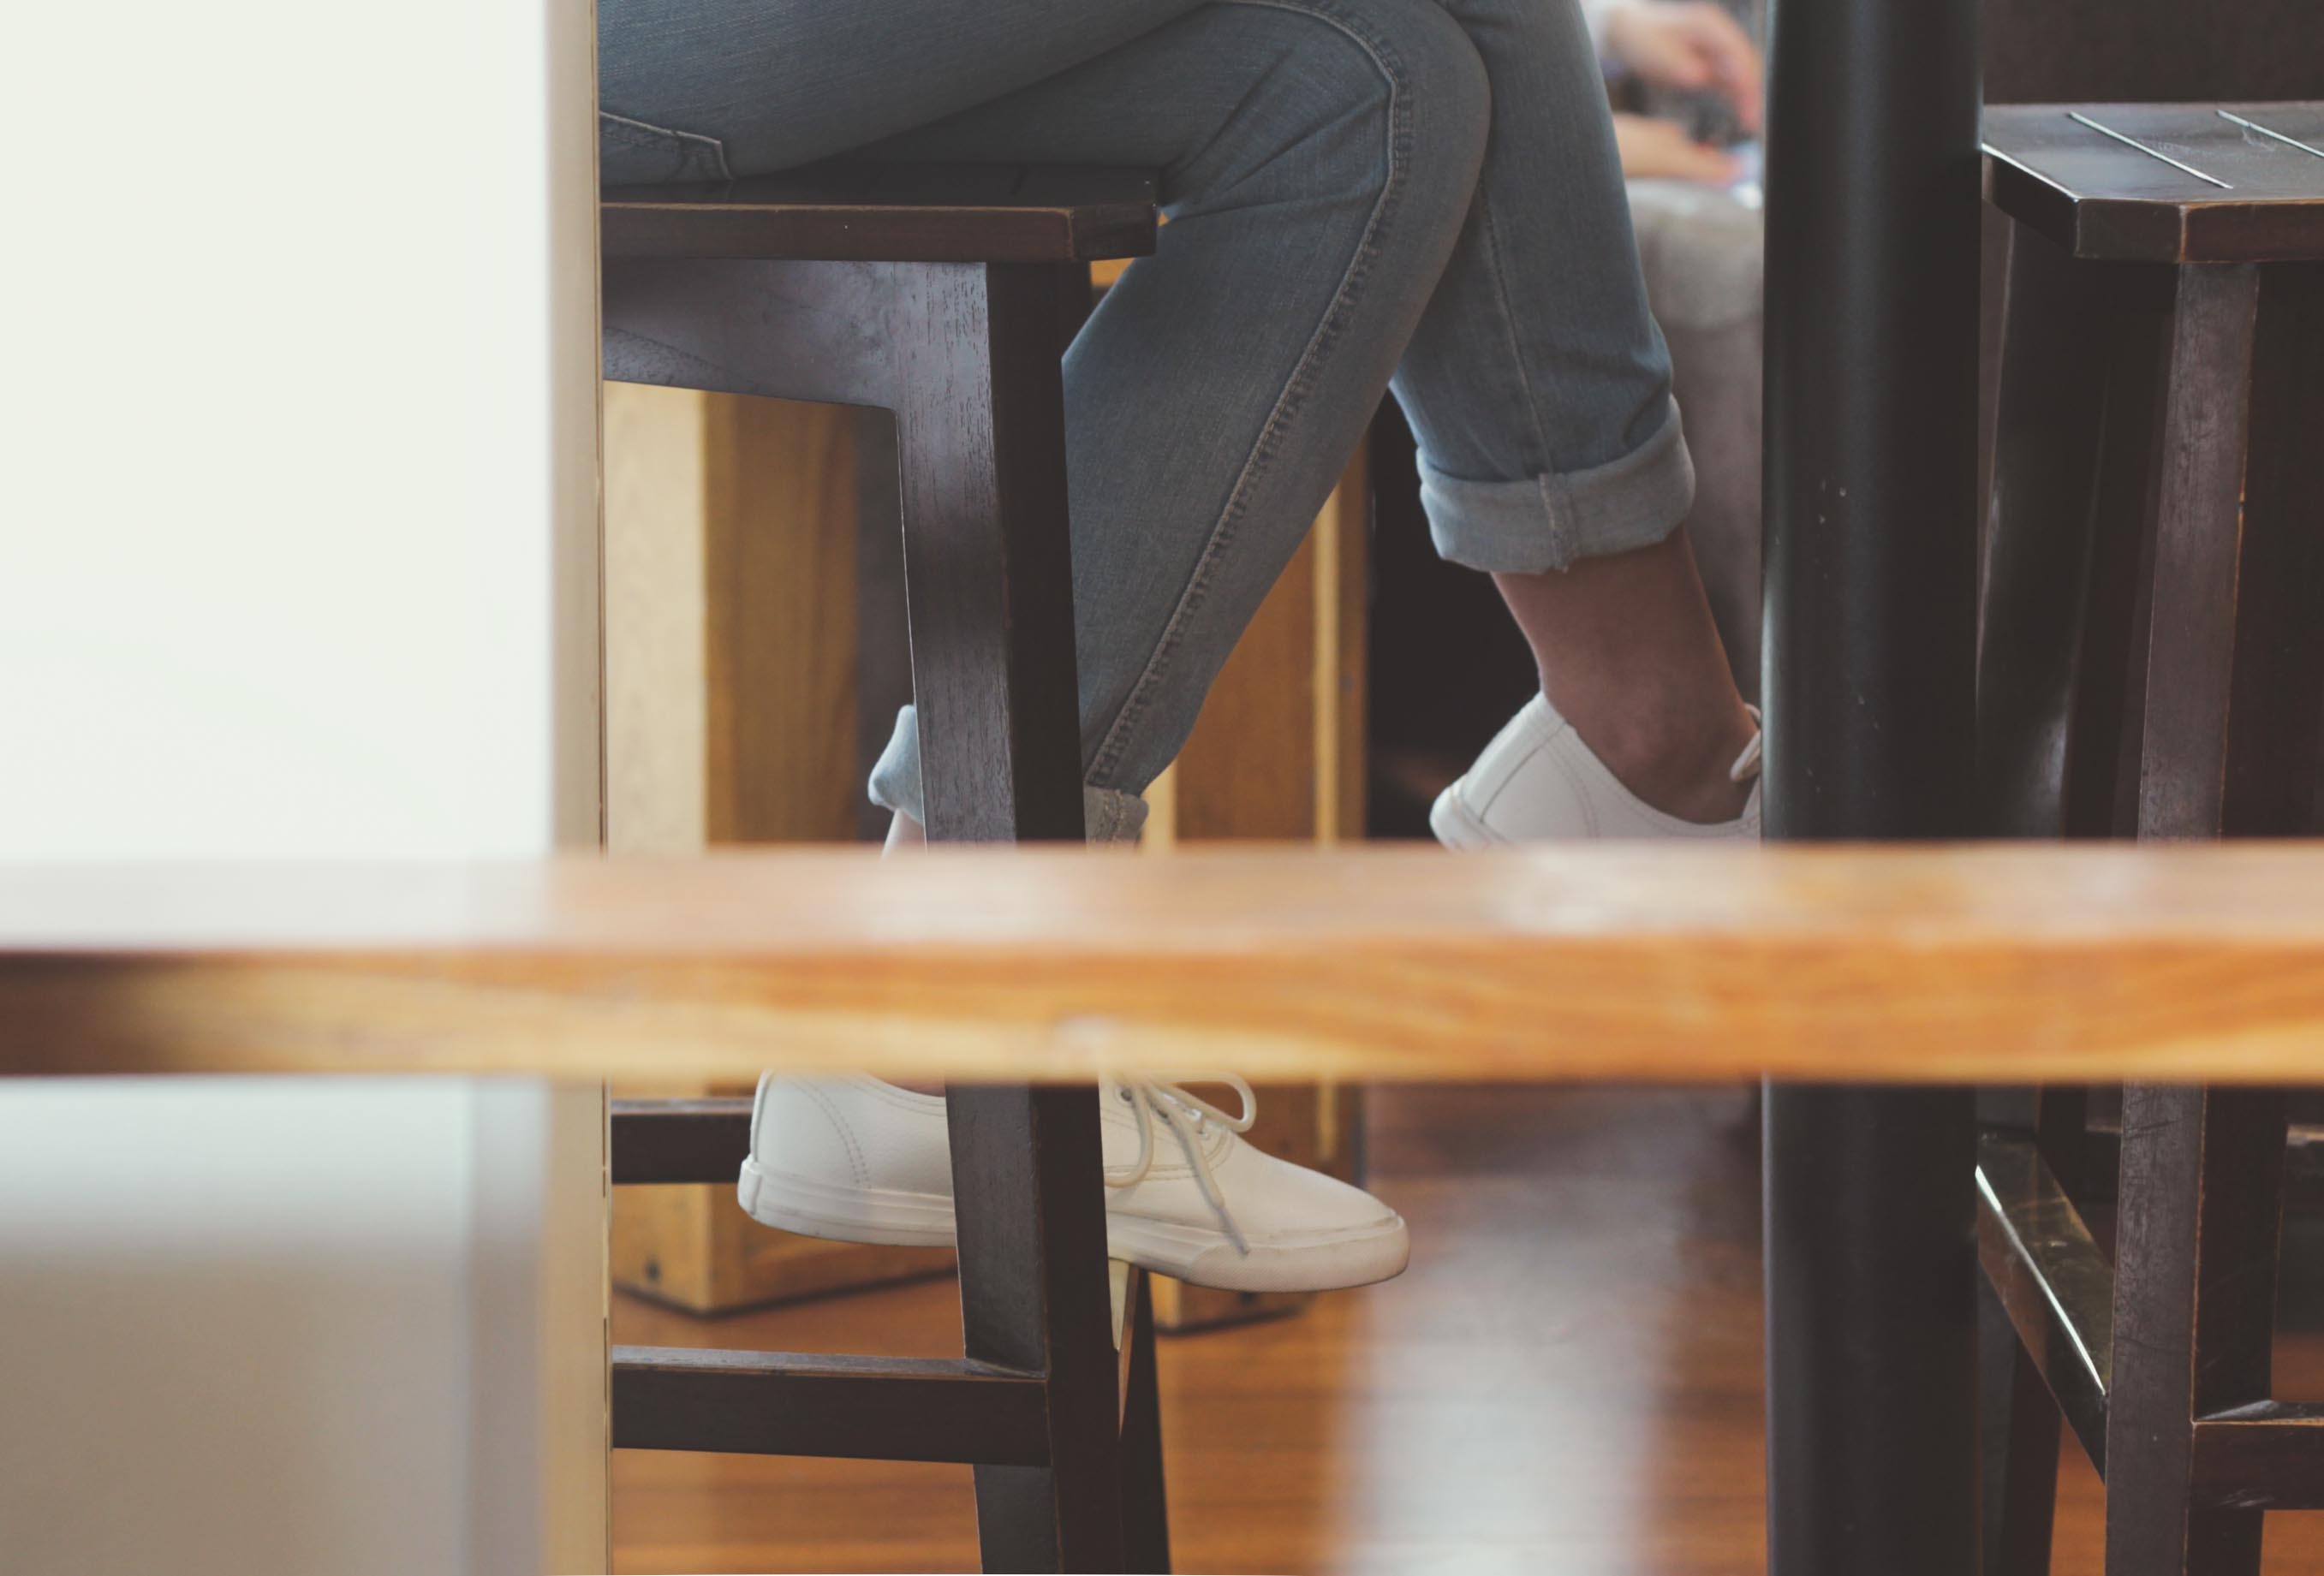
furniture, wood, floor, table, hardwood, design, interior design, chair